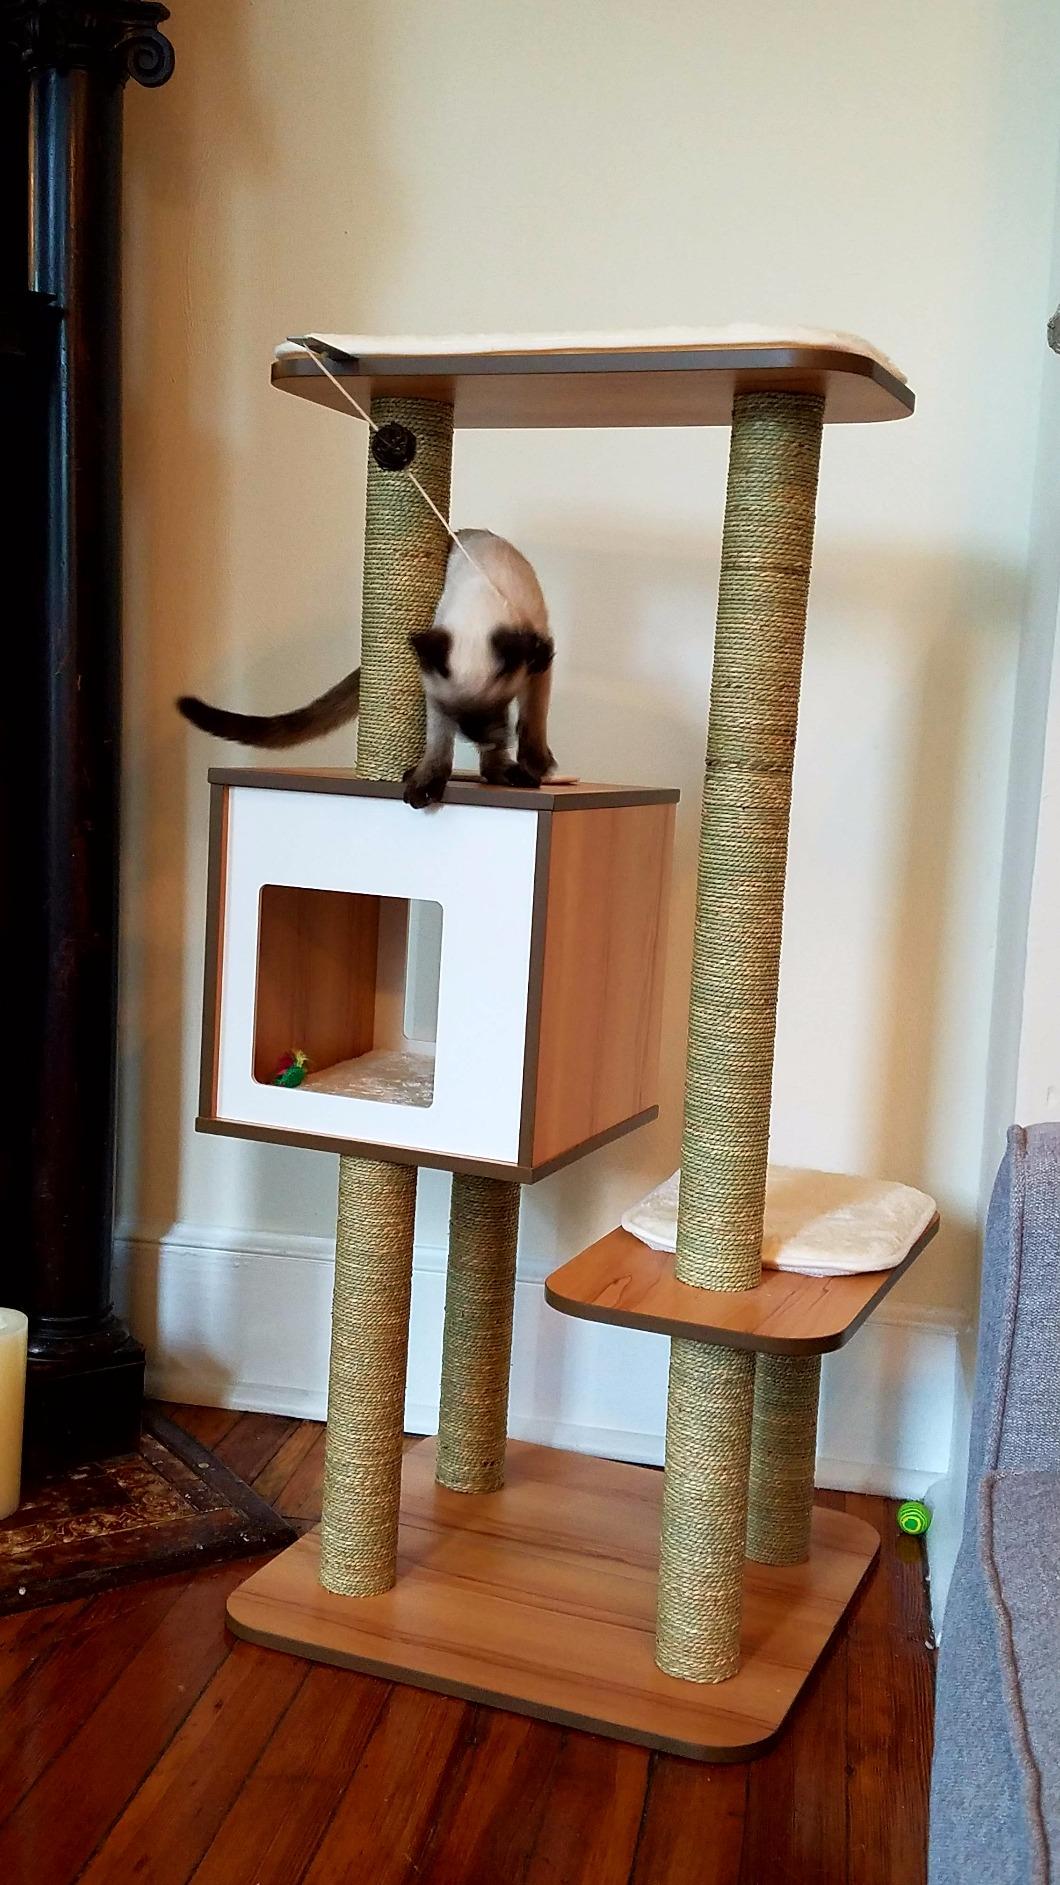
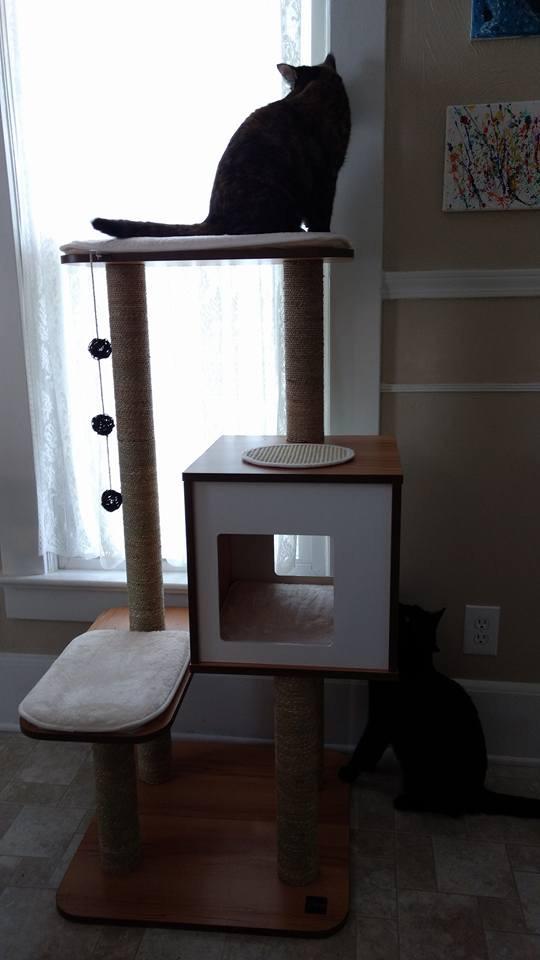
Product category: items_cat tree
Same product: yes